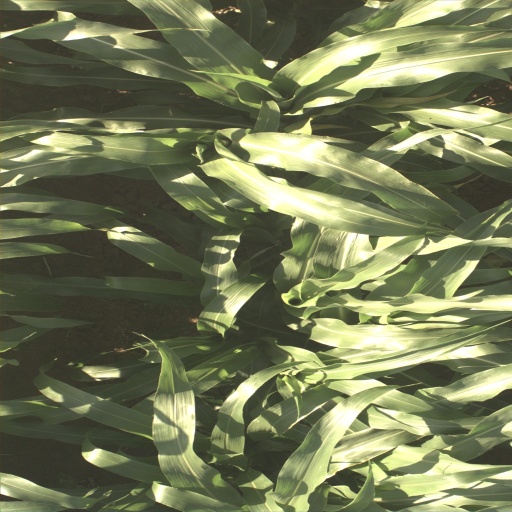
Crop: sorghum